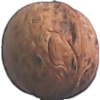
Label: images